Curtiss Twin JN

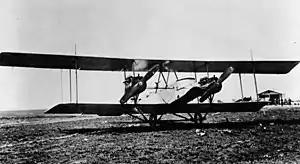

The Curtiss Twin JN (retrospectively called the Model 1B and also known as the JN-5) was an experimental aircraft built by the Curtiss Aeroplane and Motor Company for the United States Army Air Service. It was a biplane, designed for observation missions.